Mercedes-Benz W02

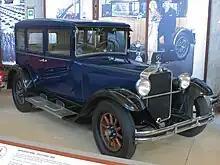
Mercedes-Benz Typ Stuttgart 200 (1928)

The relaunched car, now branded as the "Mercedes-Benz Typ Stuttgart 200" retained the 1,988 cc side-valve engine fitted the previous year. Claimed maximum output was also unchanged at . However, this level of output was now achieved at a slightly reduced engine speed of only 3,200 rpm. The compression ratio was substantially raised from 5 : 1 to 6.2 : 1, and the carburetor type (though apparently not its diameter) was changed from a "Zenith 30 HKG" to a "Solex 30 MOHLT".